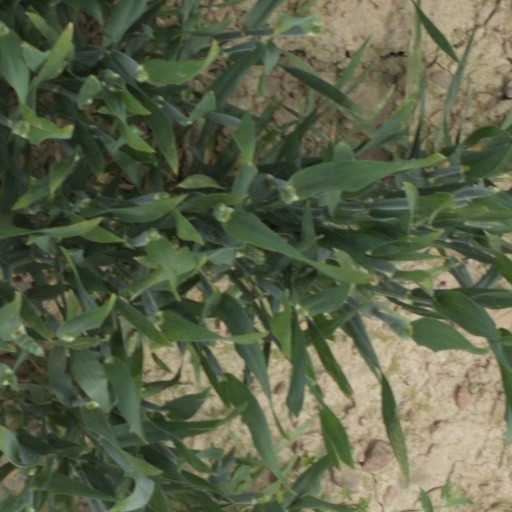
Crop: wheat